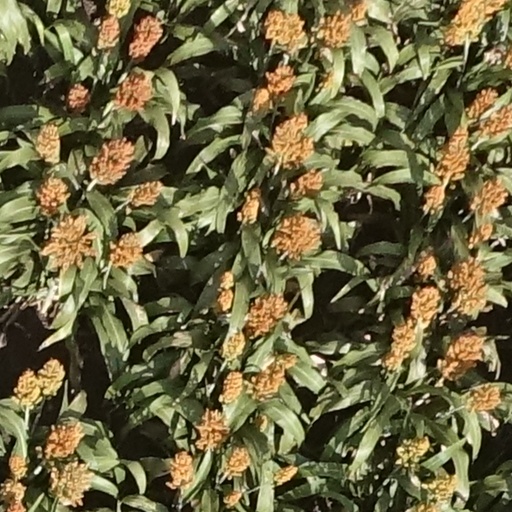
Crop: sorghum